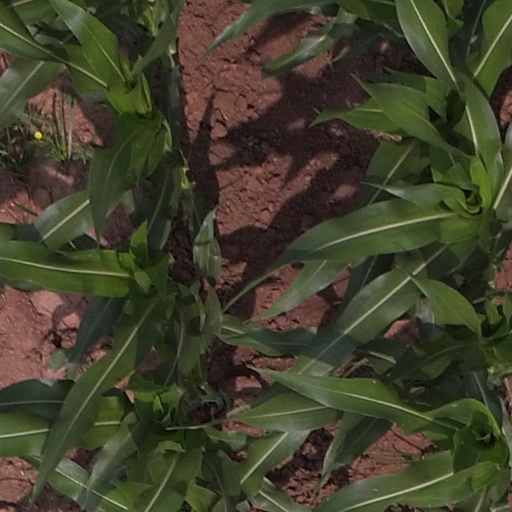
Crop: maize; corn